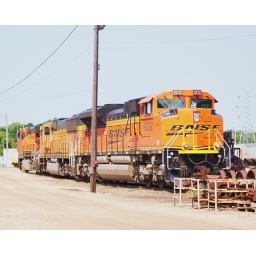
BNSF engine and cars sitting near the depot in Portage, Wi